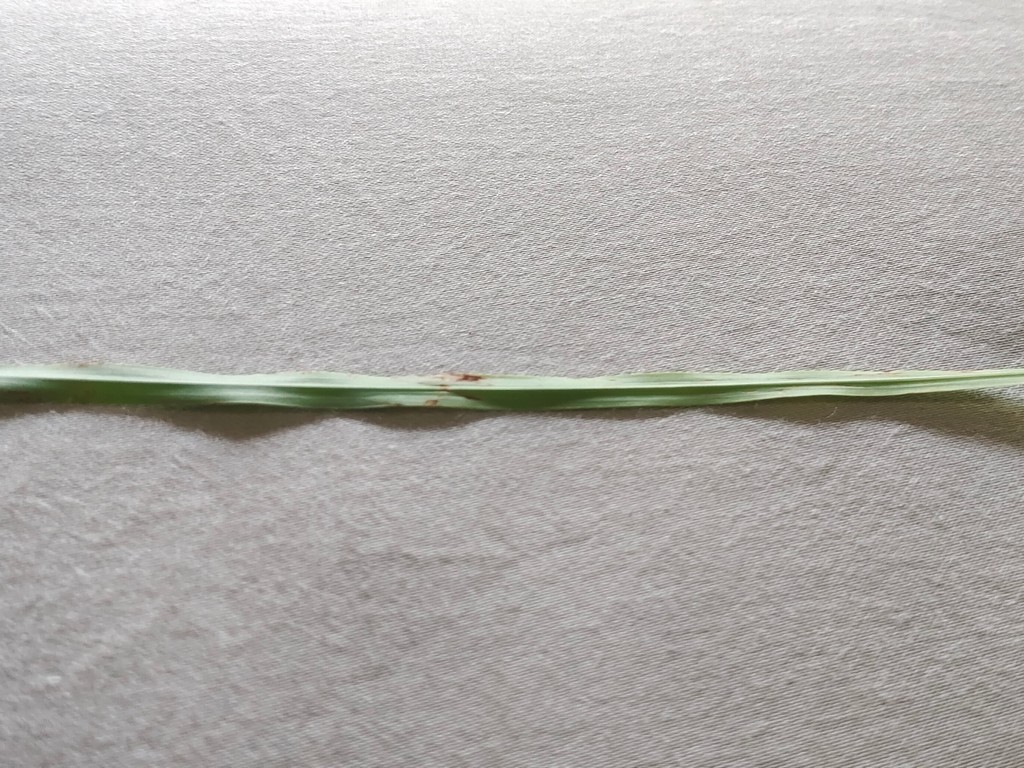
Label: Unhealthy